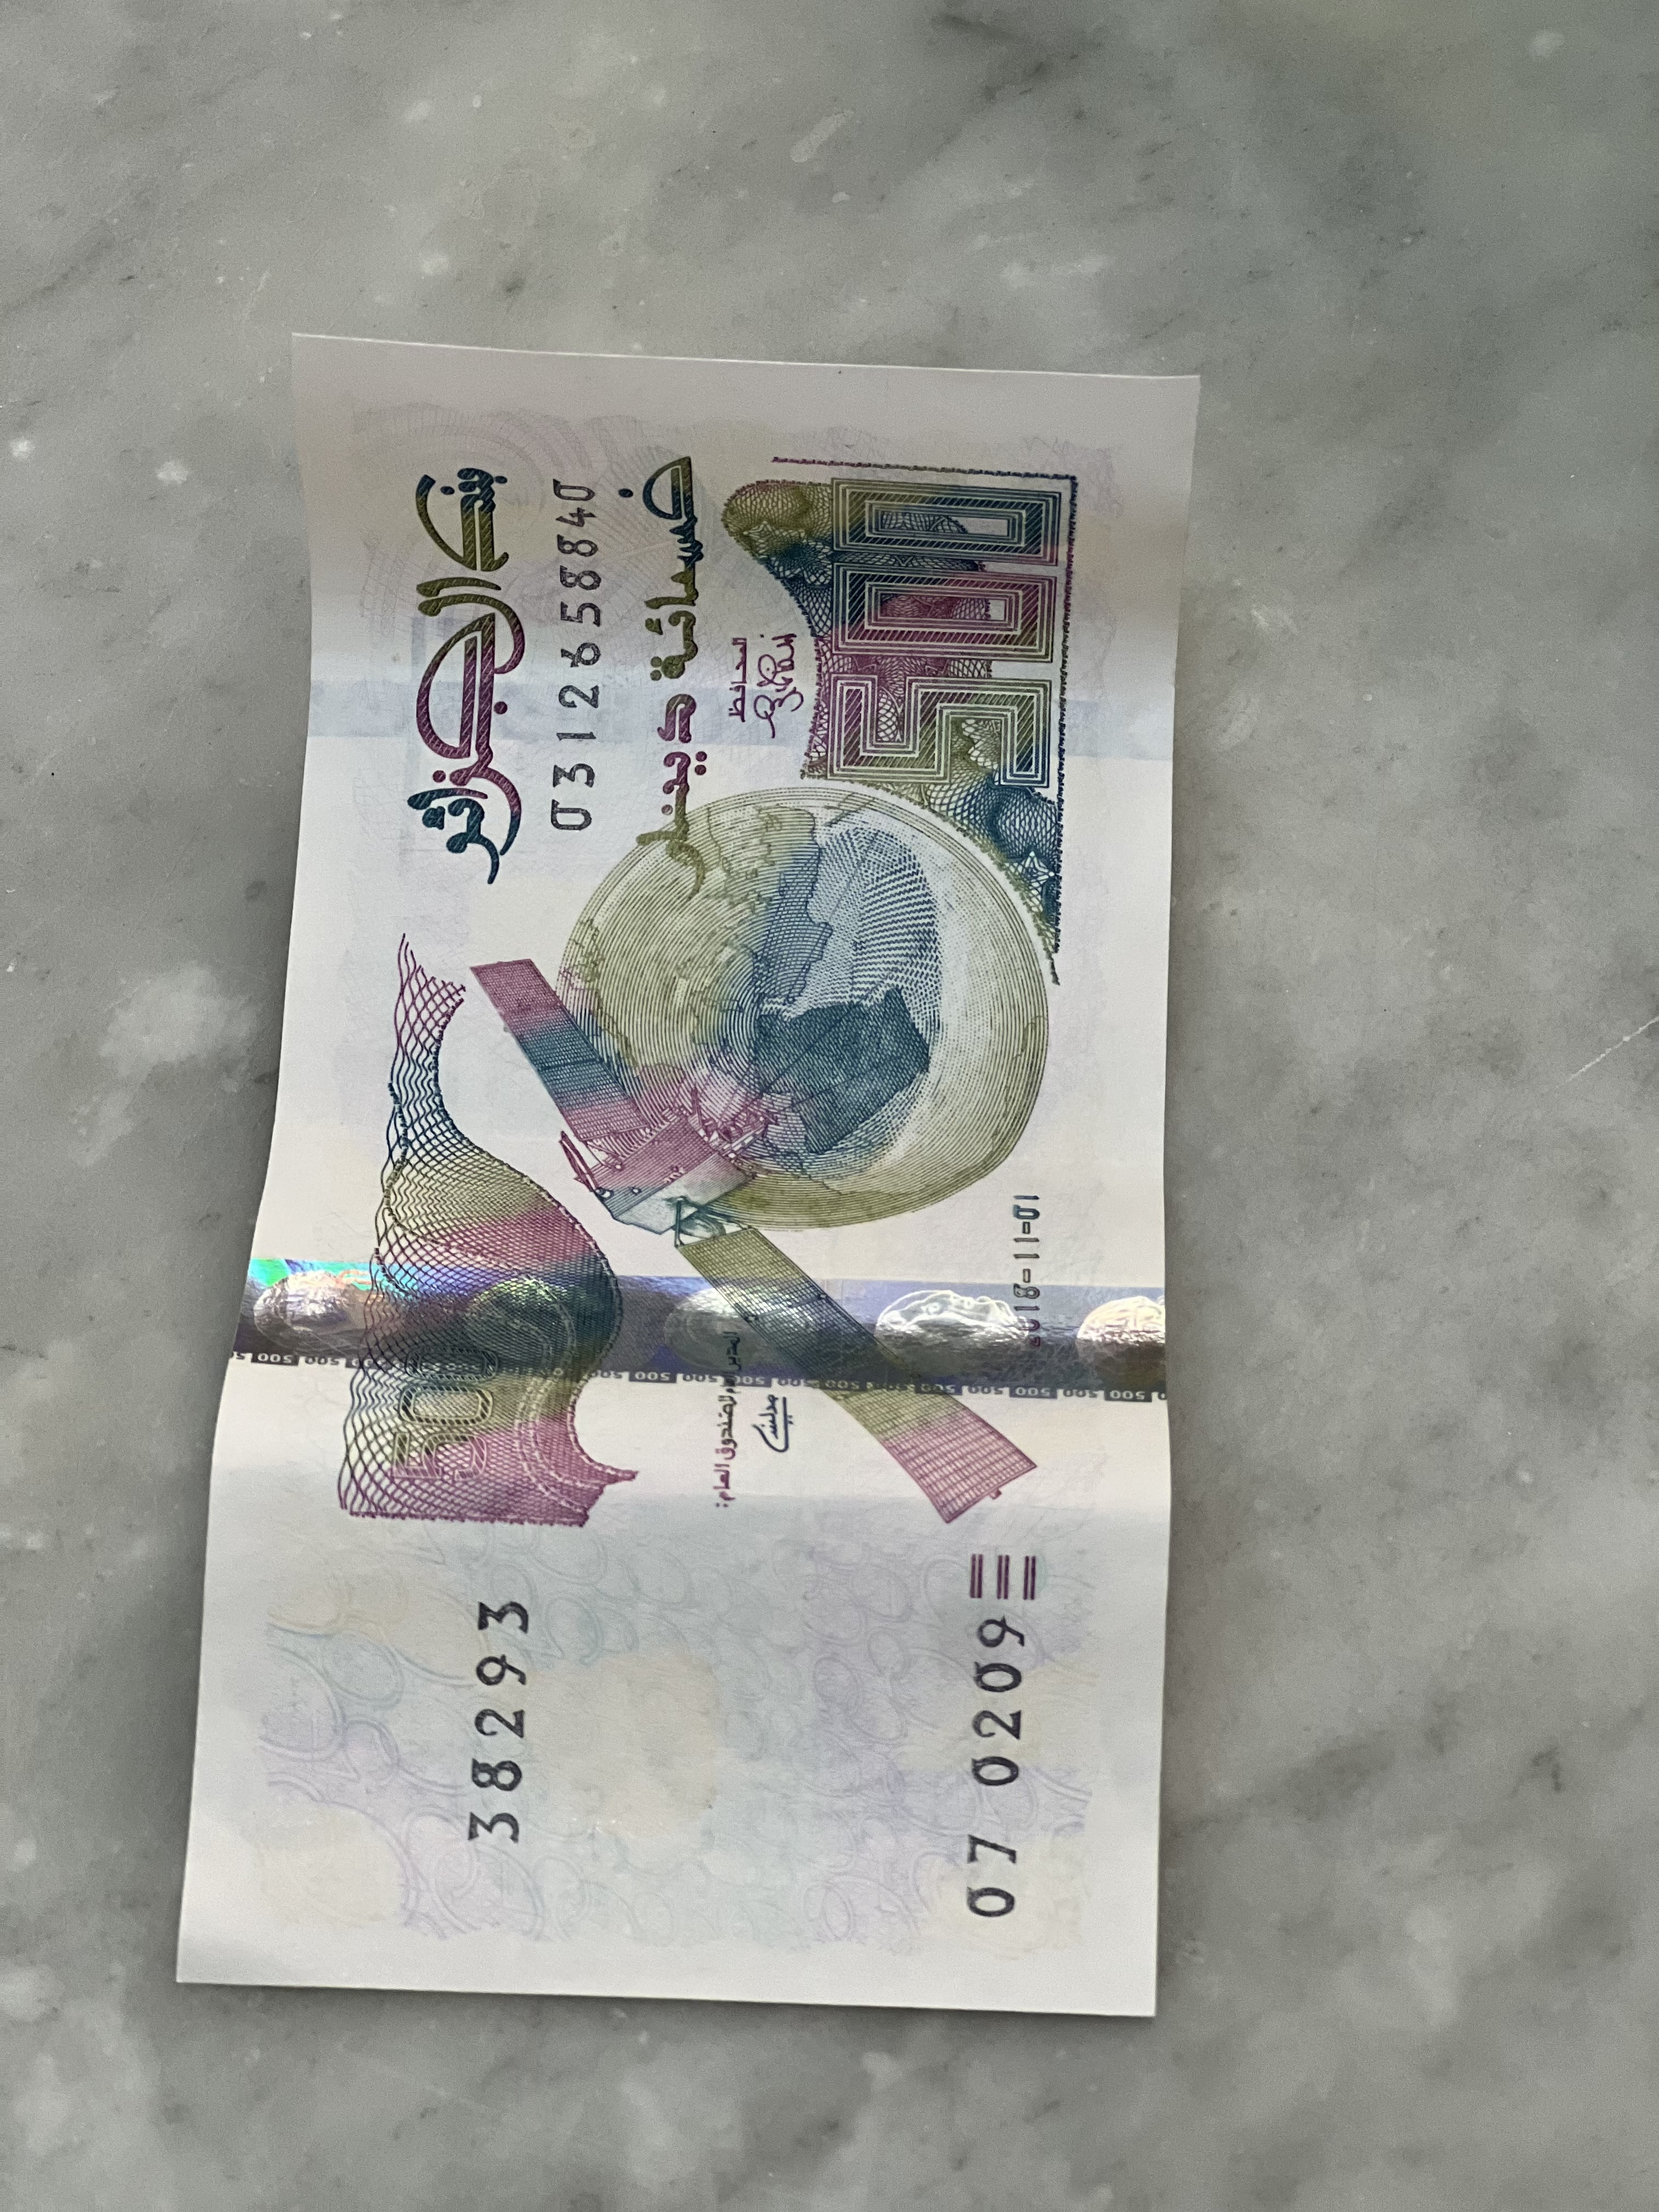
Denomination: 500DZD